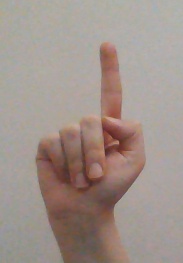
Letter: bb